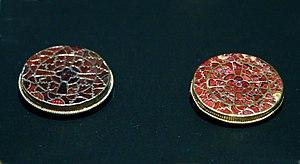
Exposition ""Les temps mérovingiens"" - Couple de fibules du trésor de la tombe d'Arégonde - VIe siècle- Or &amp